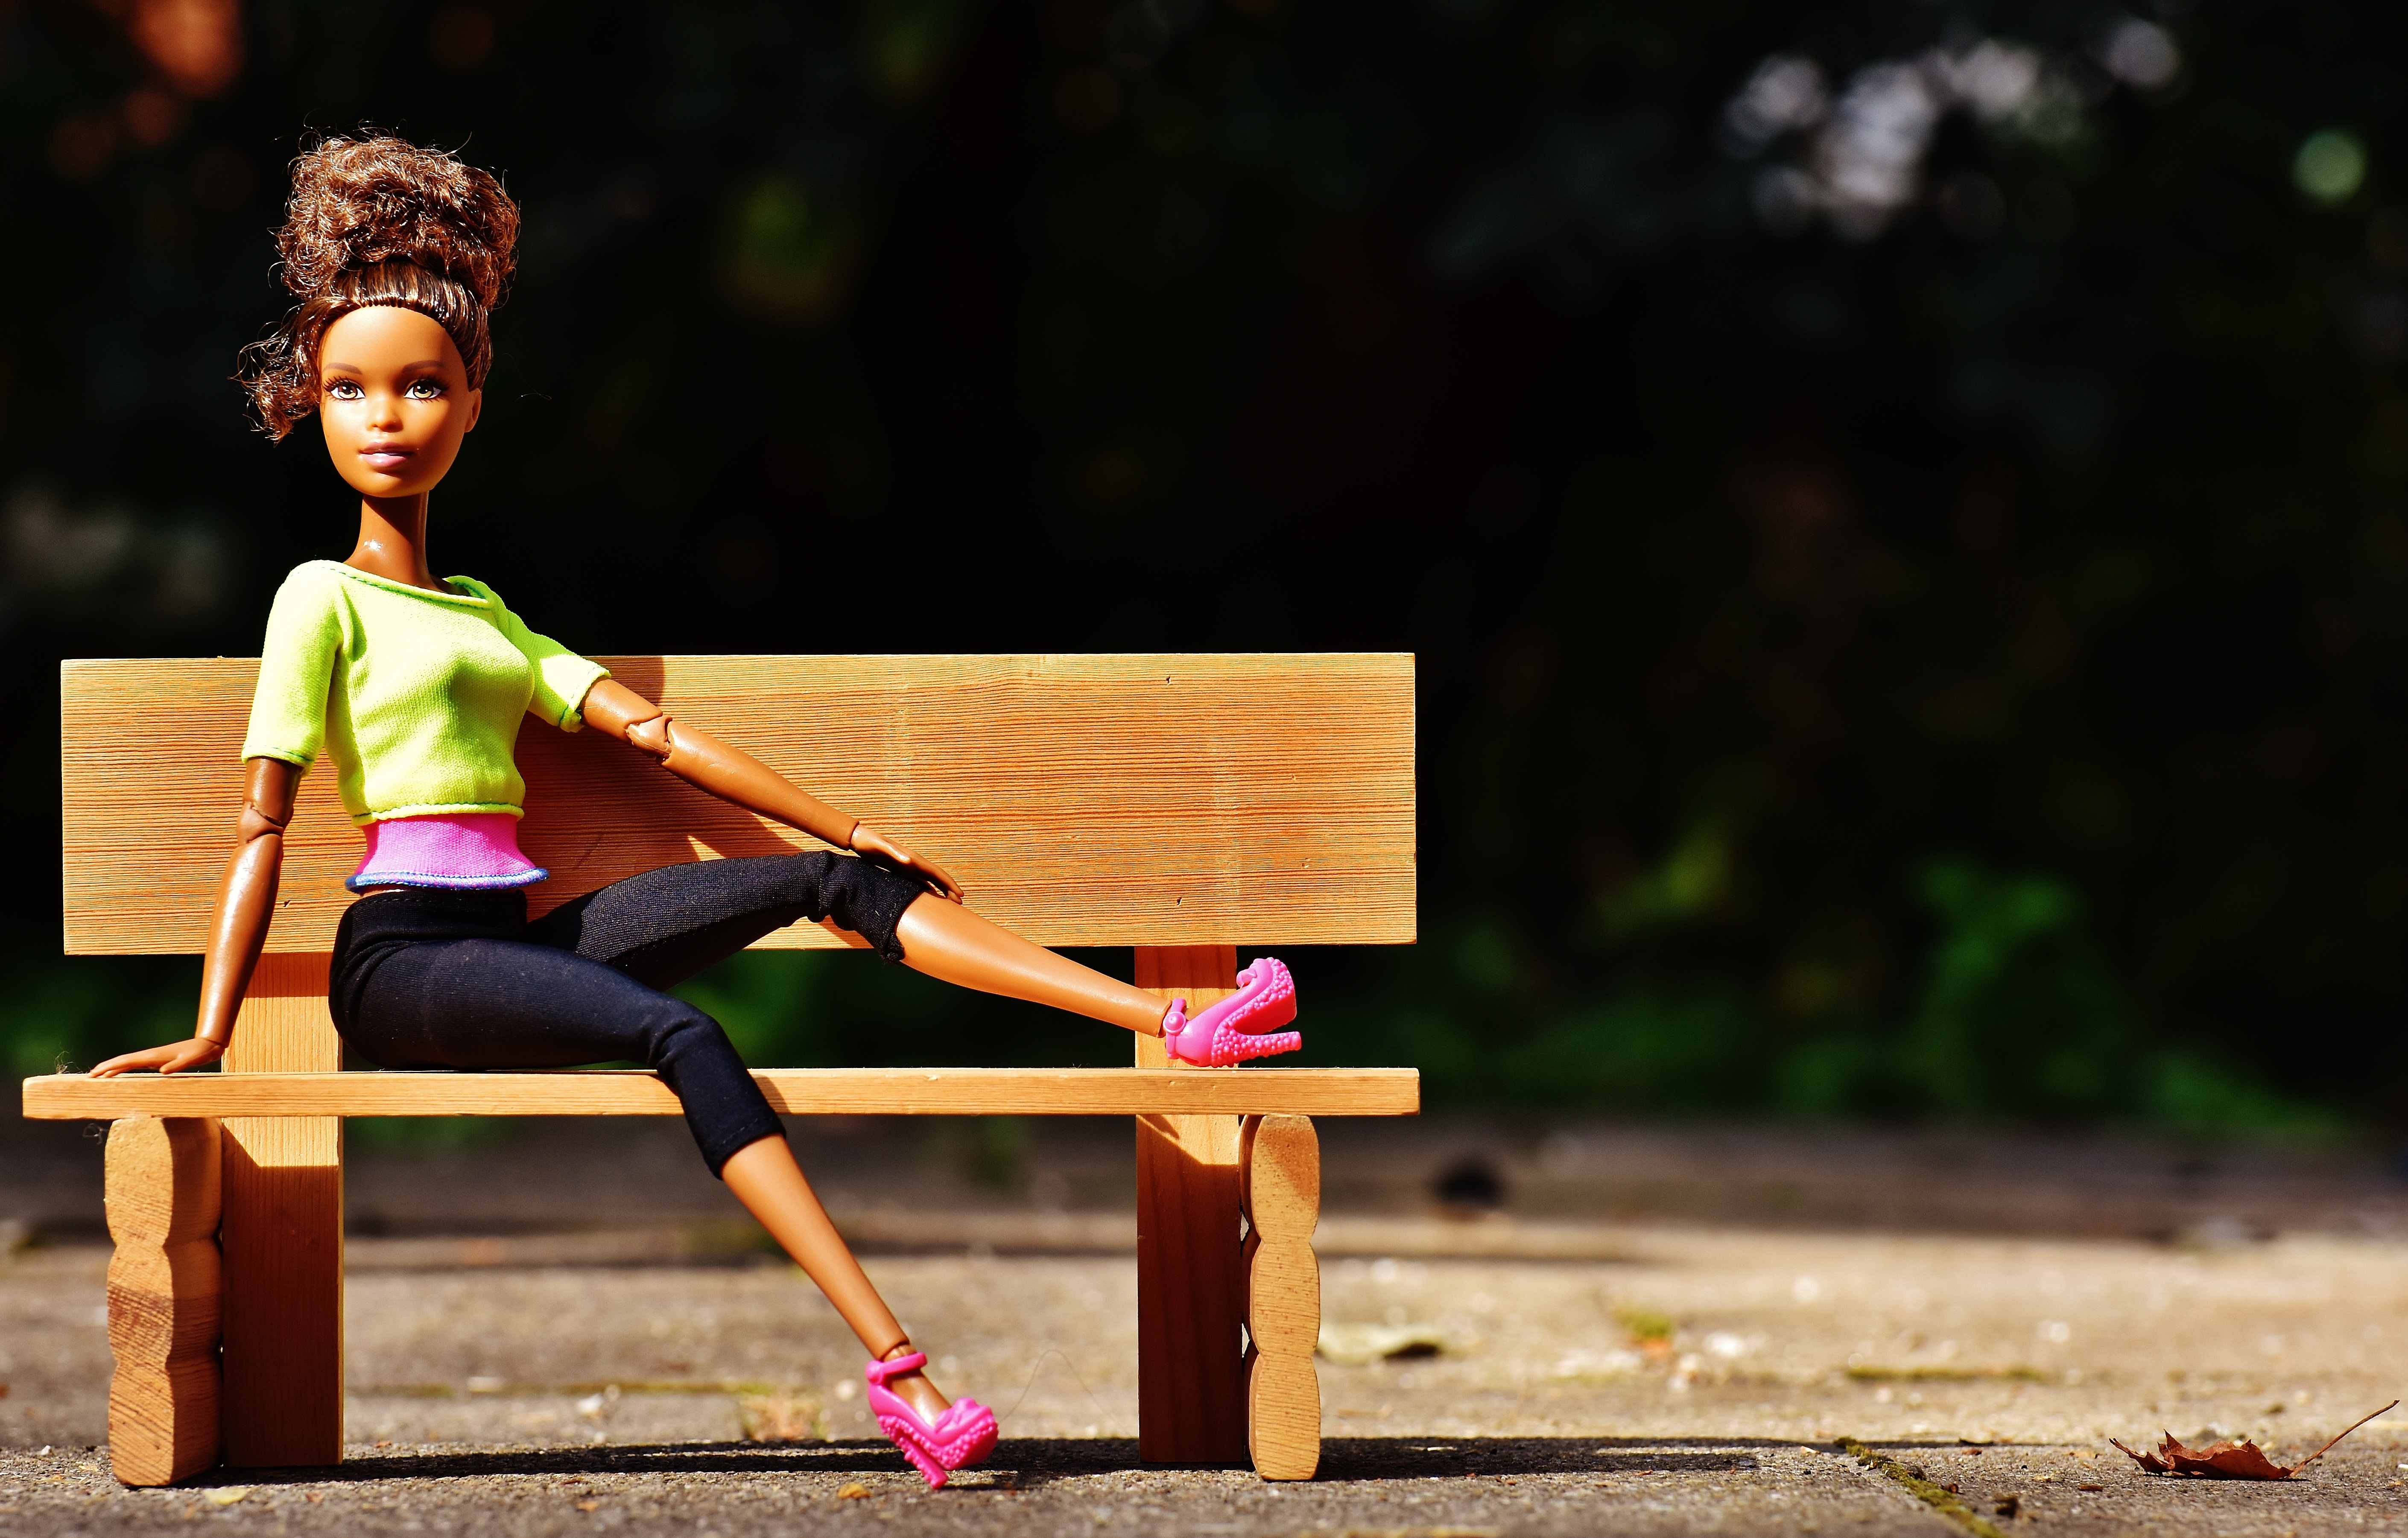
person, girl, play, color, sitting, child, toy, hairstyle, playful, fig, sit, face, doll, children, bank, head, toys, beauty, beautiful, blond, pretty, barbie, charming, children toys, girls toys, doll face, dolls picture, human positions